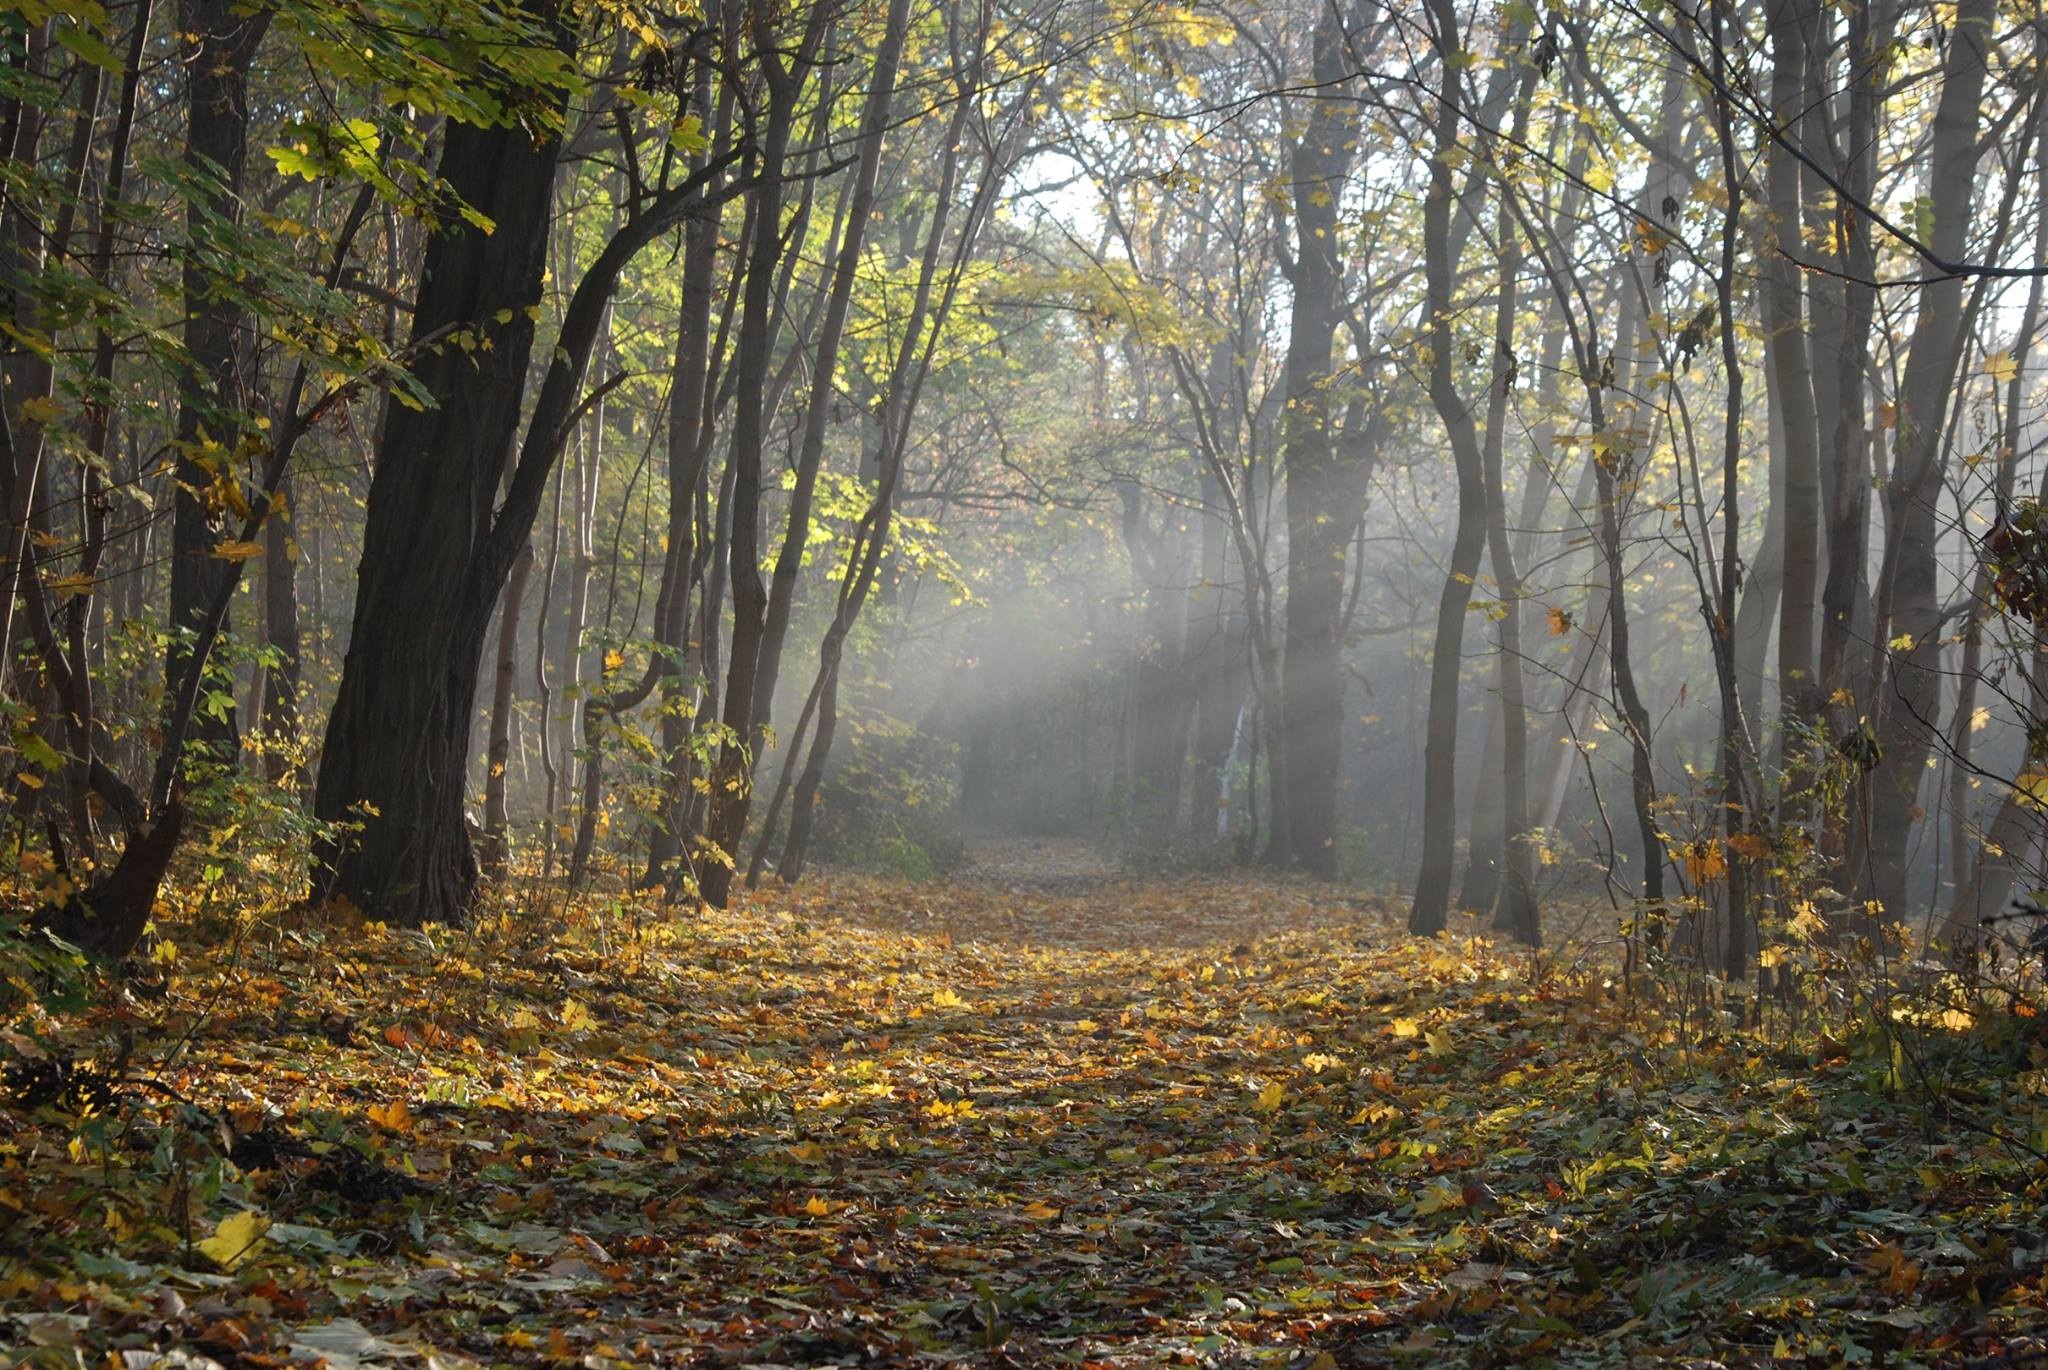
tree, nature, forest, path, wilderness, light, wood, mist, sunlight, morning, leaf, green, autumn, park, season, rainforest, deciduous, wetland, magic, woodland, habitat, ecosystem, old growth forest, natural environment, geographical feature, atmospheric phenomenon, woody plant, temperate broadleaf and mixed forest, temperate coniferous forest